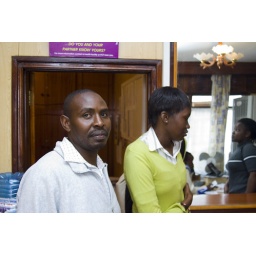
Site visit to LVCT field office in Embu.